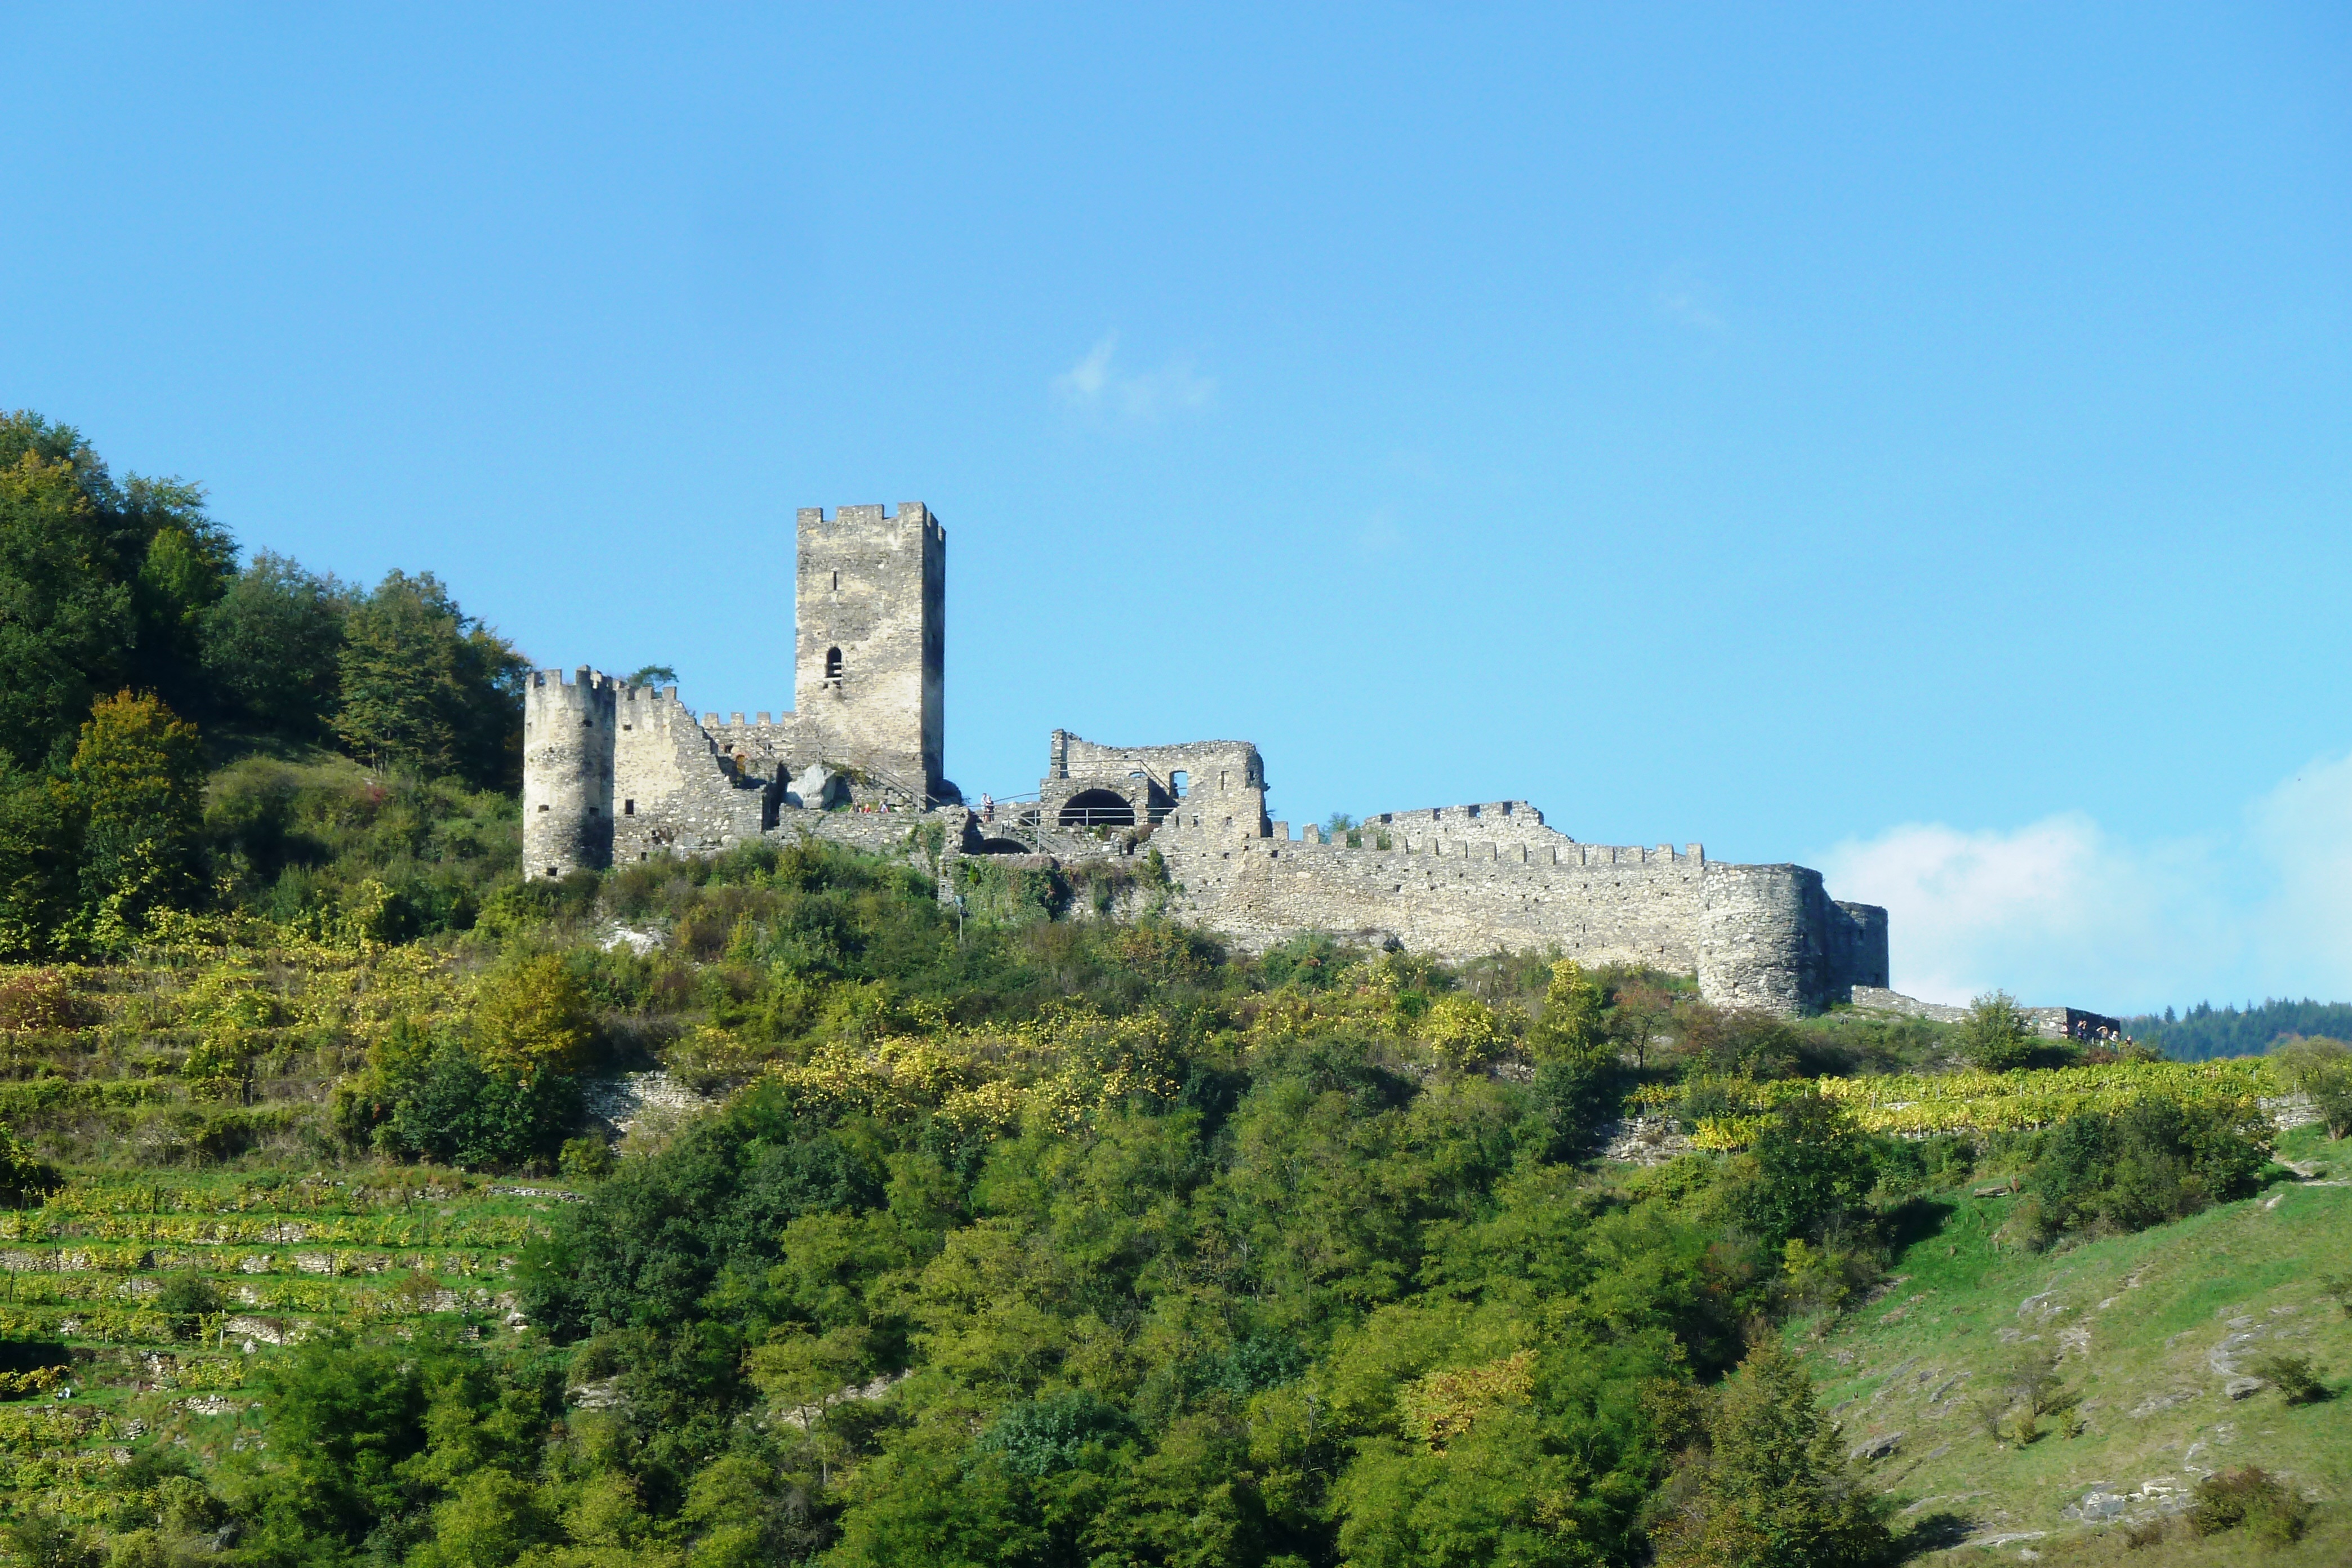
landscape, forest, mountain, hill, town, building, chateau, village, castle, landmark, fortification, tourism, ruins, monastery, outlook, estate, ecosystem, wachau, danube region, historic site, ruin hinterhau